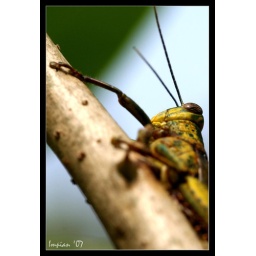
I spotted this one in a tree in our backyard. I had to get the ladder first.... :)